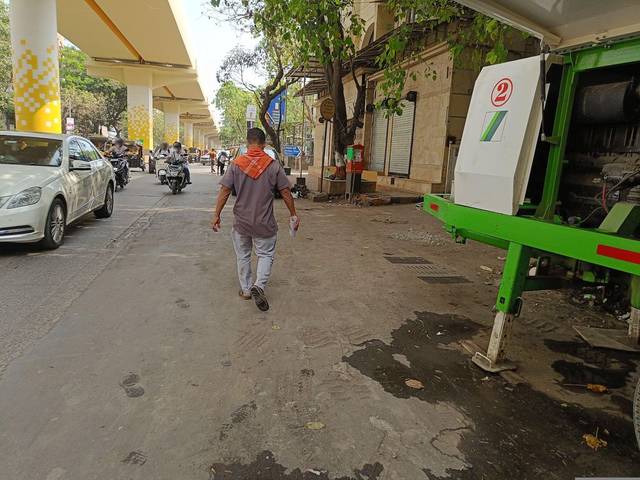
Region: India
Coordinates: 19.085, 72.838